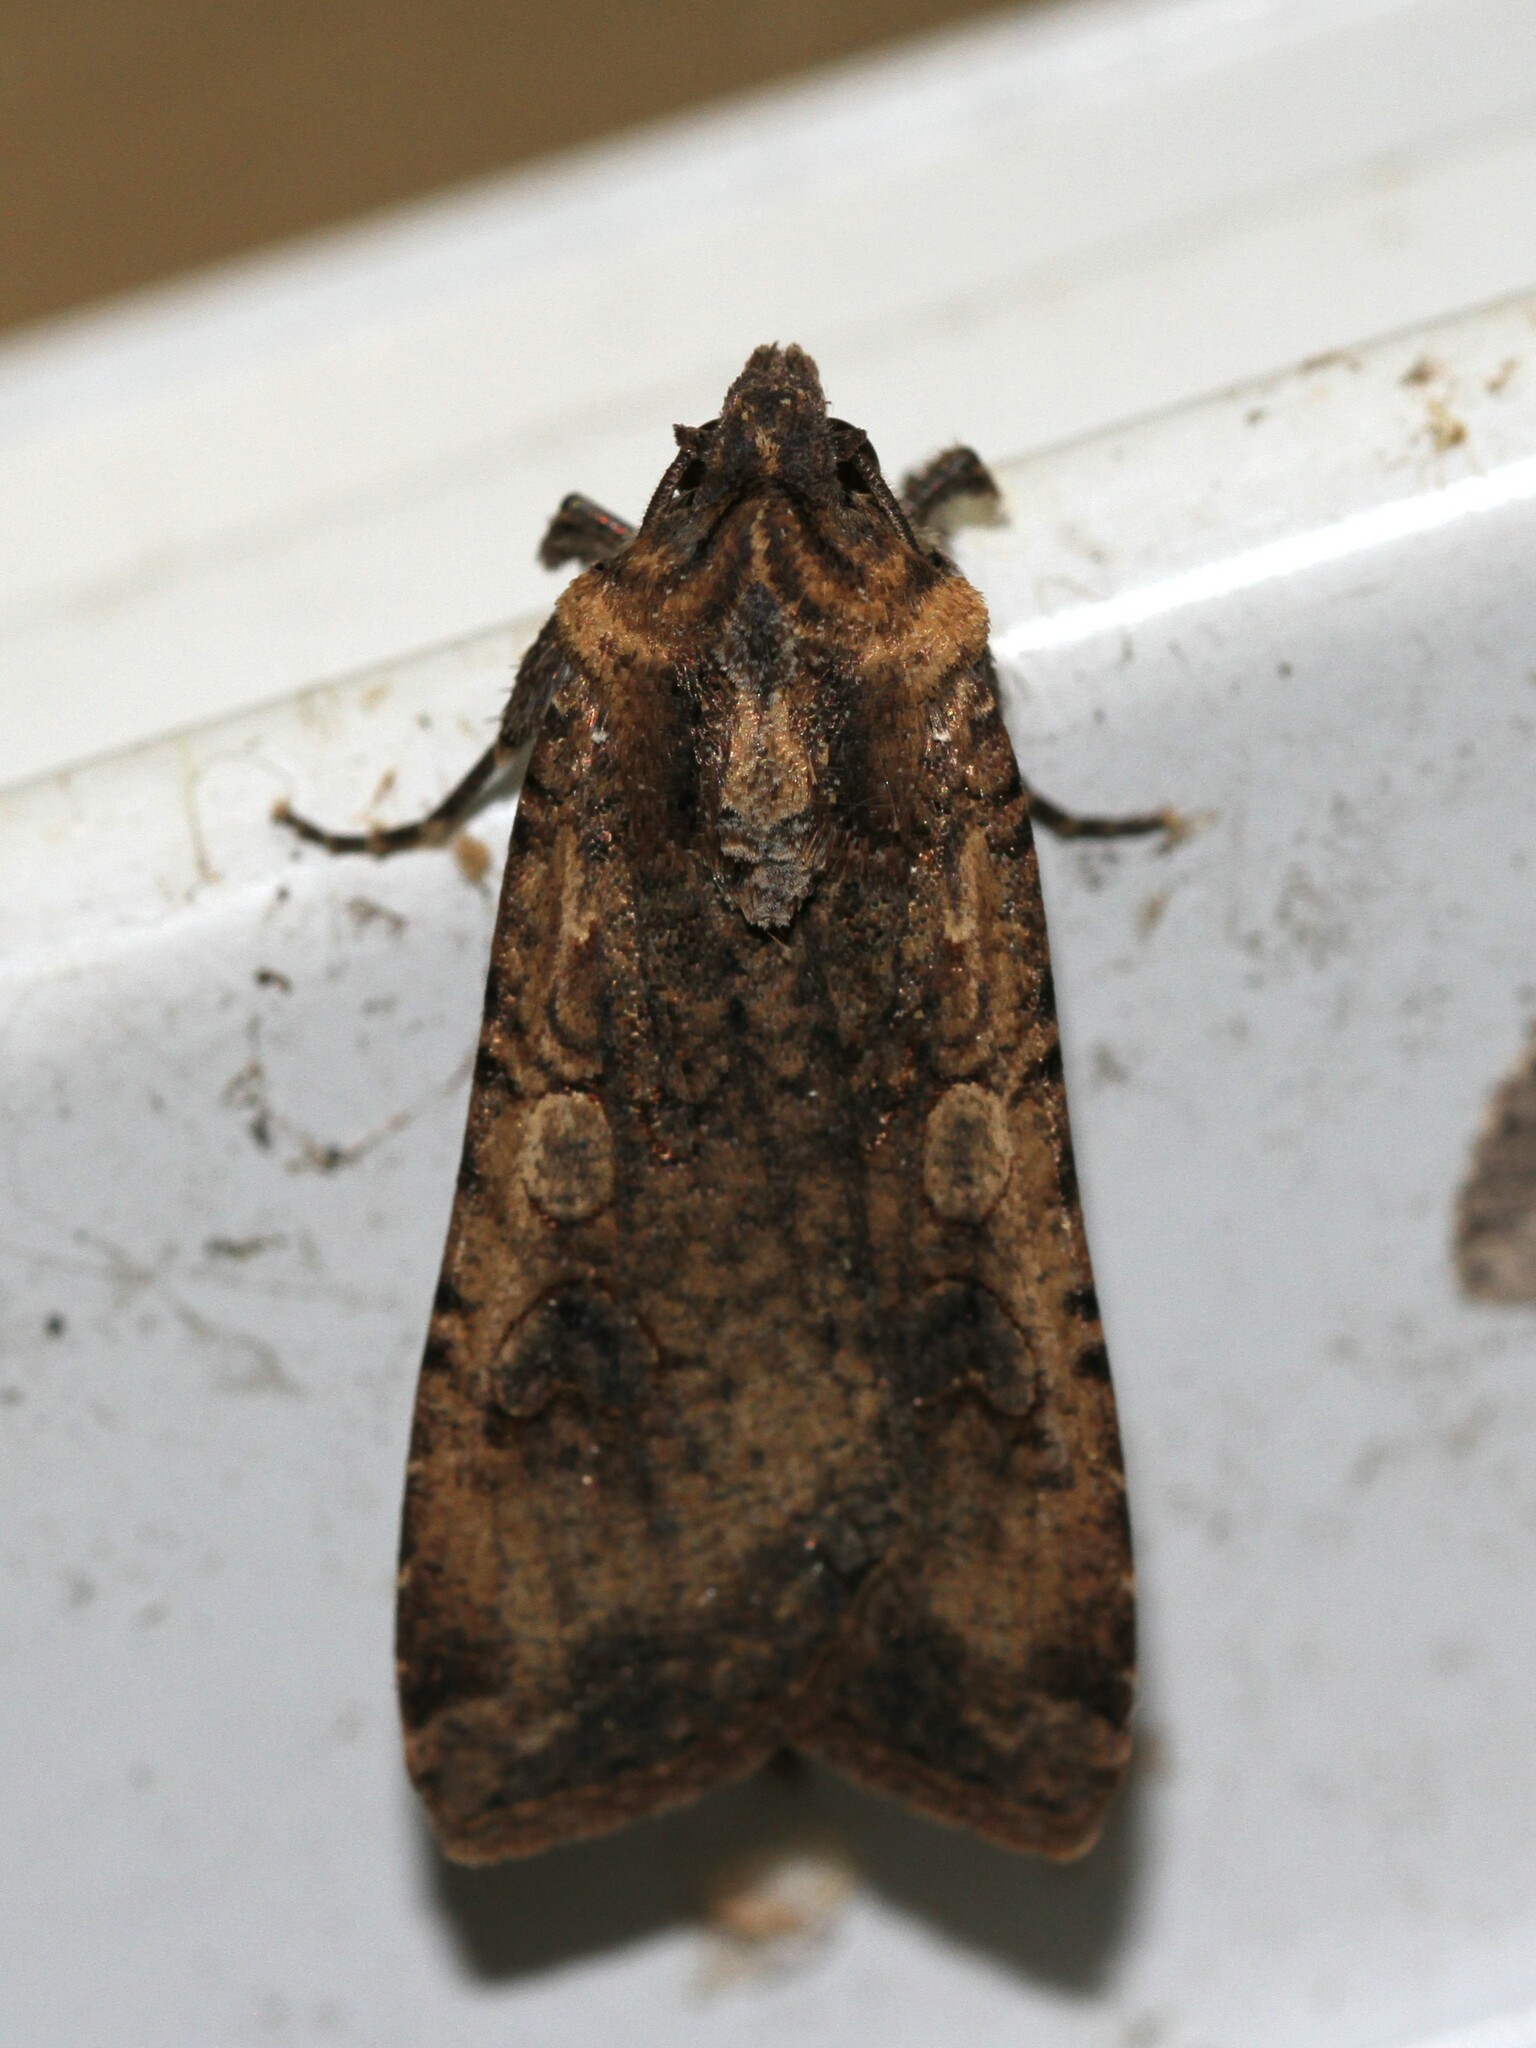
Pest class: cutworms